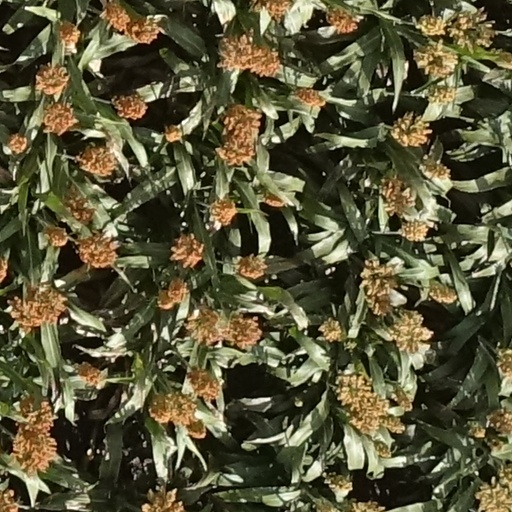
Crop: sorghum